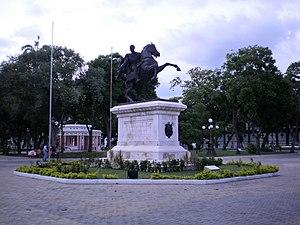
Cette page recense les statues équestres de Simón Bolívar.
Cet article recense les plus grandes places urbaines, pour ce qui est de la superficie.